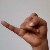
The image shows a hand gesture representing the letter 'J' in Indian Sign Language.